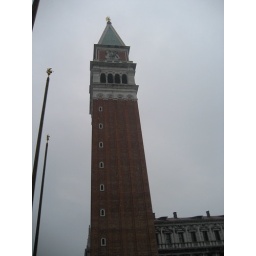
The clock tower in the Pizzale San Marco